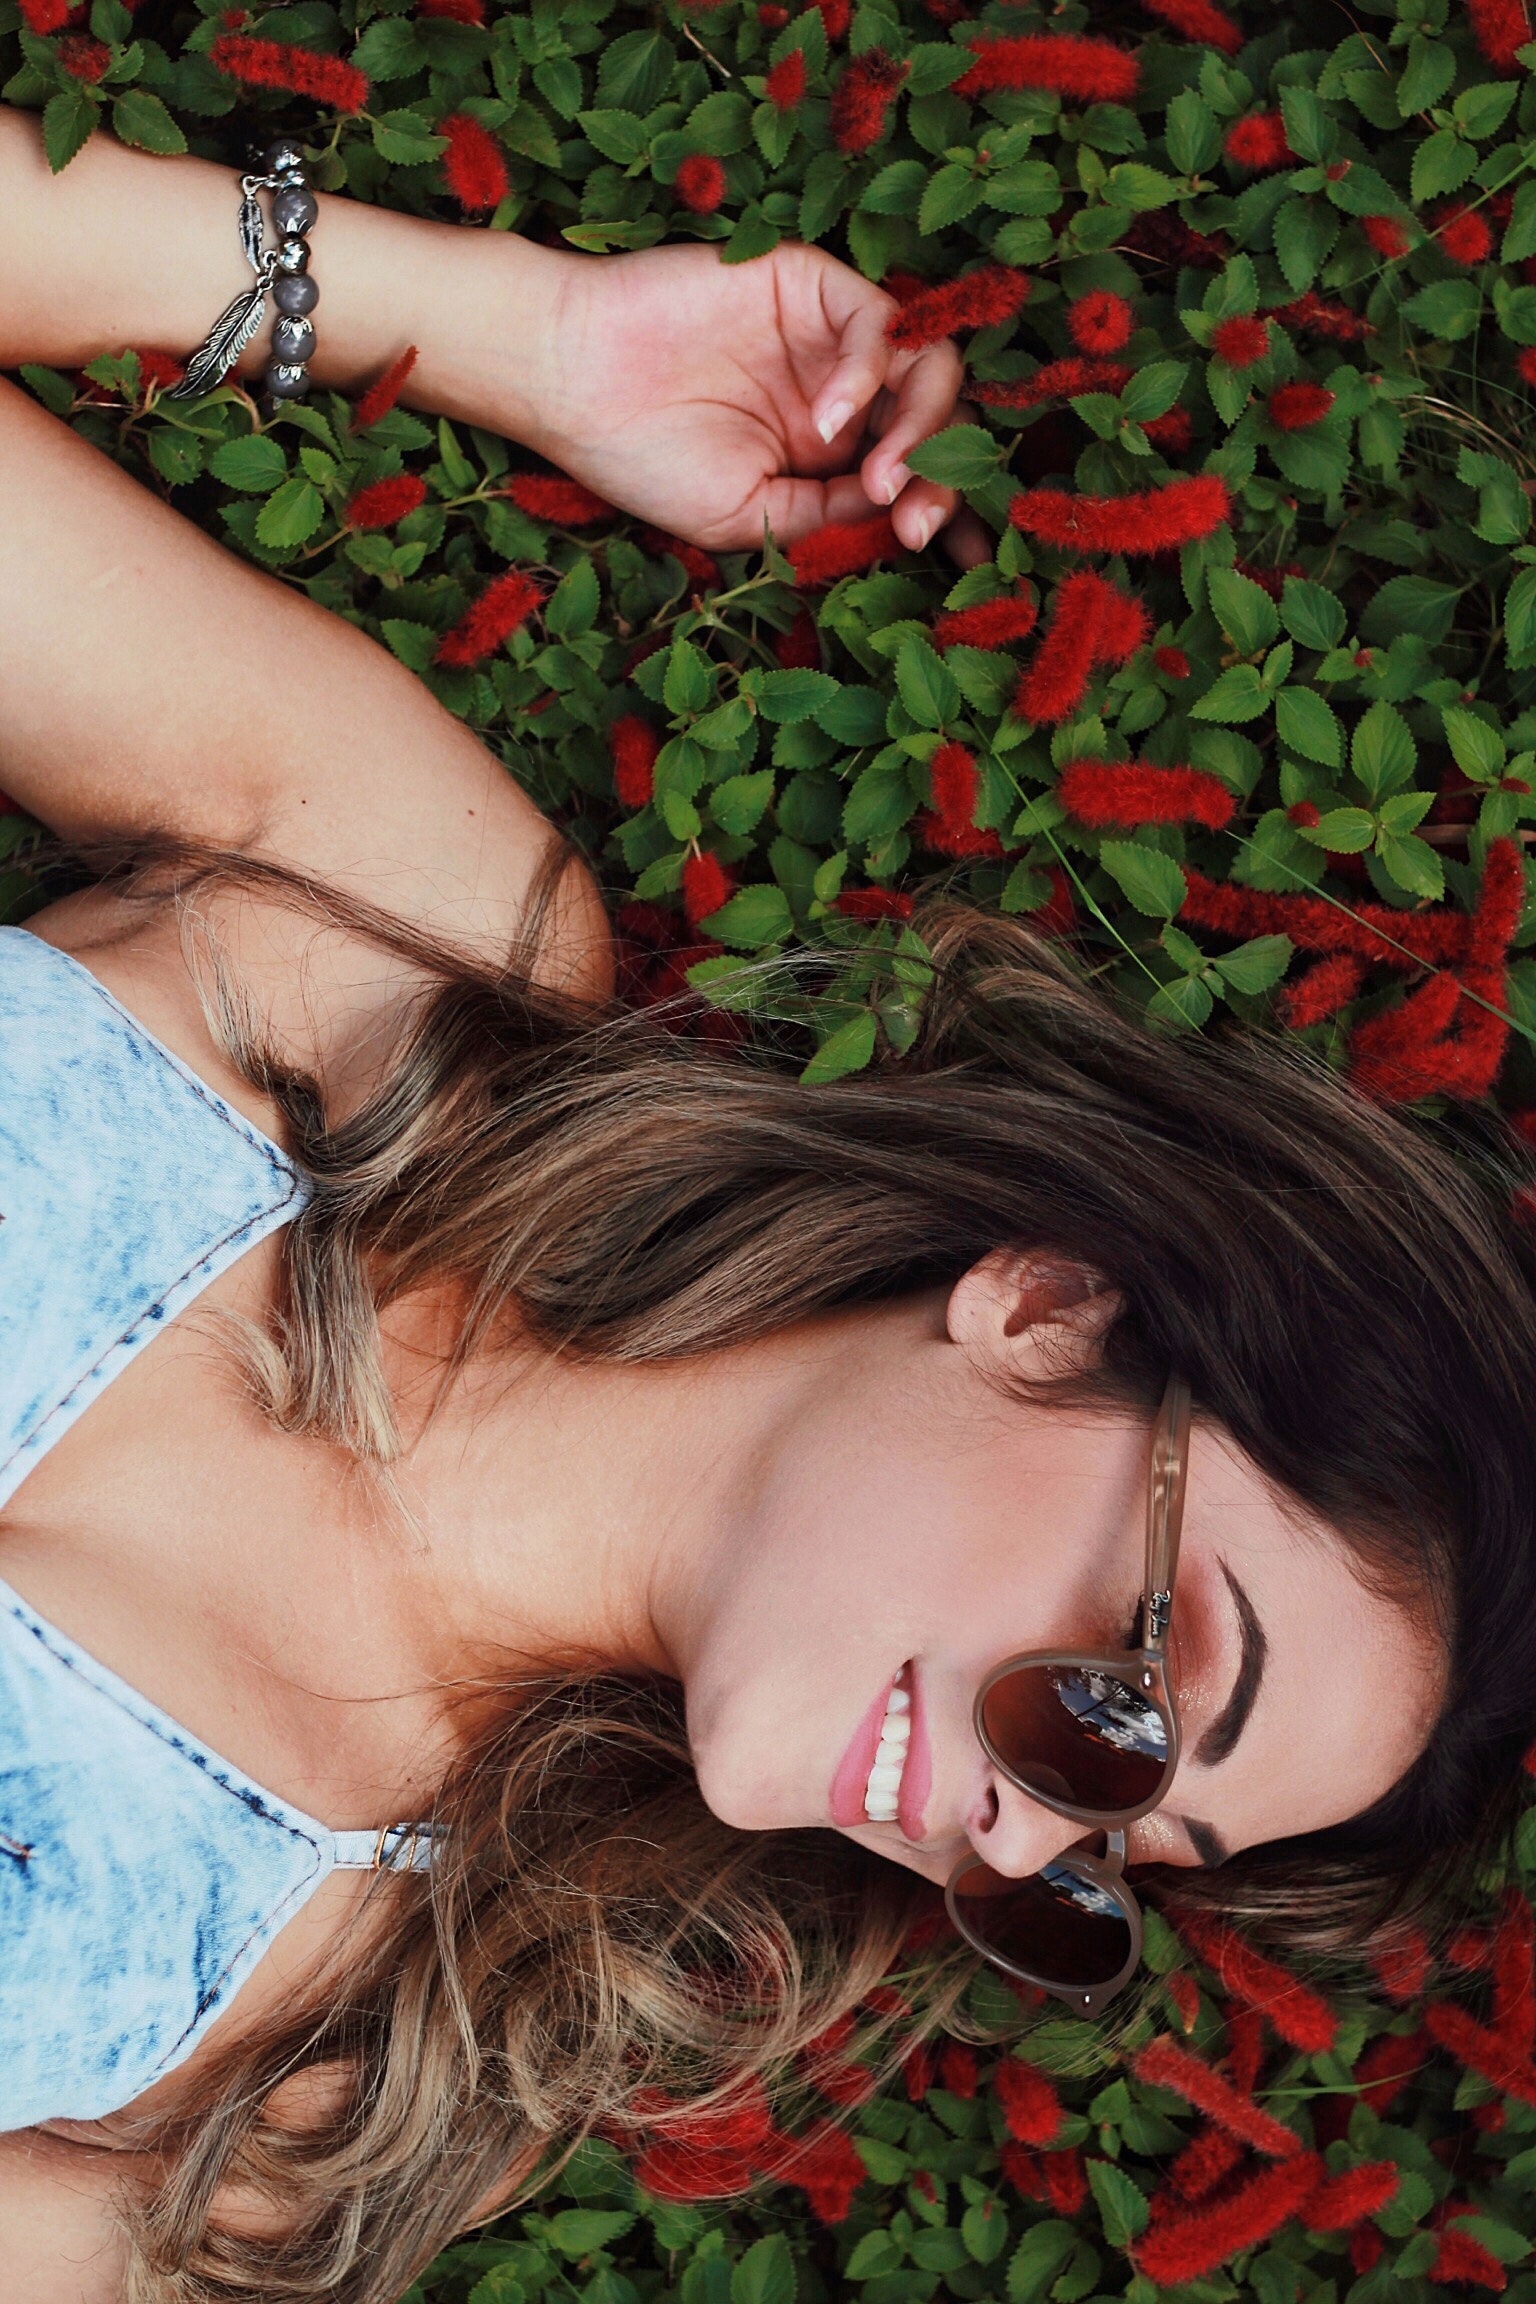
beauty, grass, lip, mouth, leaf, tree, plant, black hair, hand, petal, flower, neck, smile, rose family, long hair, photography, ear, flesh, throat, brown hair, gesture, rose